Mariyam Azza

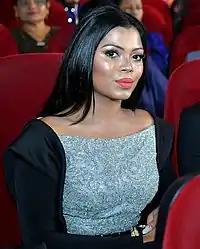
Azza at 9th Gaumee Film Awards ceremony, 2019

In 2017, Azza established herself as a leading actress of contemporary Maldivian cinema by featuring in four of the top-grossing productions of the year. Her first release of the year was the Ali Shifau-directed romantic comedy "Mee Loaybakee" alongside Mohamed Jumayyil. At the time of release, the film held the record of being the Maldivian film featuring the largest cast onscreen. The film tells the story of ex-lovers sliding into the friend zone, and the envy and diffidence they experience amidst a convoluted love-triangle. In the film, she played the role of Lam, an insecure friend of Ishan - her ex-boyfirend. The film and Azza's performance received mixed reviews, with Aishath Maaha of "Avas" calling her performance "a drawback from her previous films". The film emerged as one of the highest grossing Maldivian films of 2017. She next featured alongside an ensemble cast including Yoosuf Shafeeu, Mohamed Manik, Ahmed Saeed and Ali Seezan in another romantic comedy film "Naughty 40" which was directed by Shafeeu. The film revolves around three friends, Ashwanee, Ahsan and Ajwad (Played by Shafeeu, Saeed and Manik respectively) who are single and having a youthful outlook, in spite of being in their forties. She featured in dual roles - Ziyana, a woman who gets impregnated after being sexually assaulted, and later as Ashwa, the daughter of Ziyana, an introverted daughter who meets her father after nineteen years. The film met with both critical and commercial success, emerging as one of the highest grossing Maldivian films of 2017.